Eva Lettenbauer

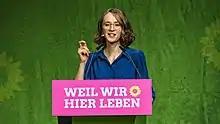
Eva Lettenbauer at the state party conference in Lindau 2019

Eva Lettenbauer (born 30 October 1992) is a German politician and industrial engineer who has been a member of the Landtag of Bavaria since 2018 and chairwoman of the Bavarian Greens since October 2019 (alongside Thomas von Sarnowski since 2021).